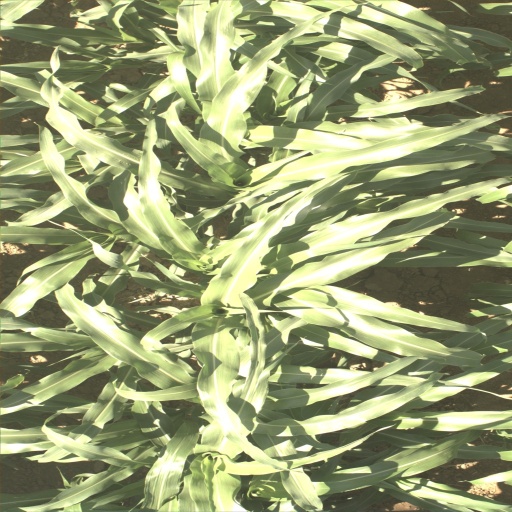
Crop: sorghum